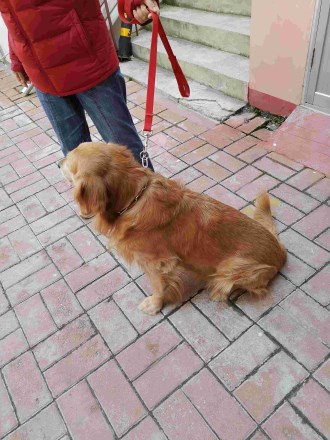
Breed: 5355-n000126-golden_retriever